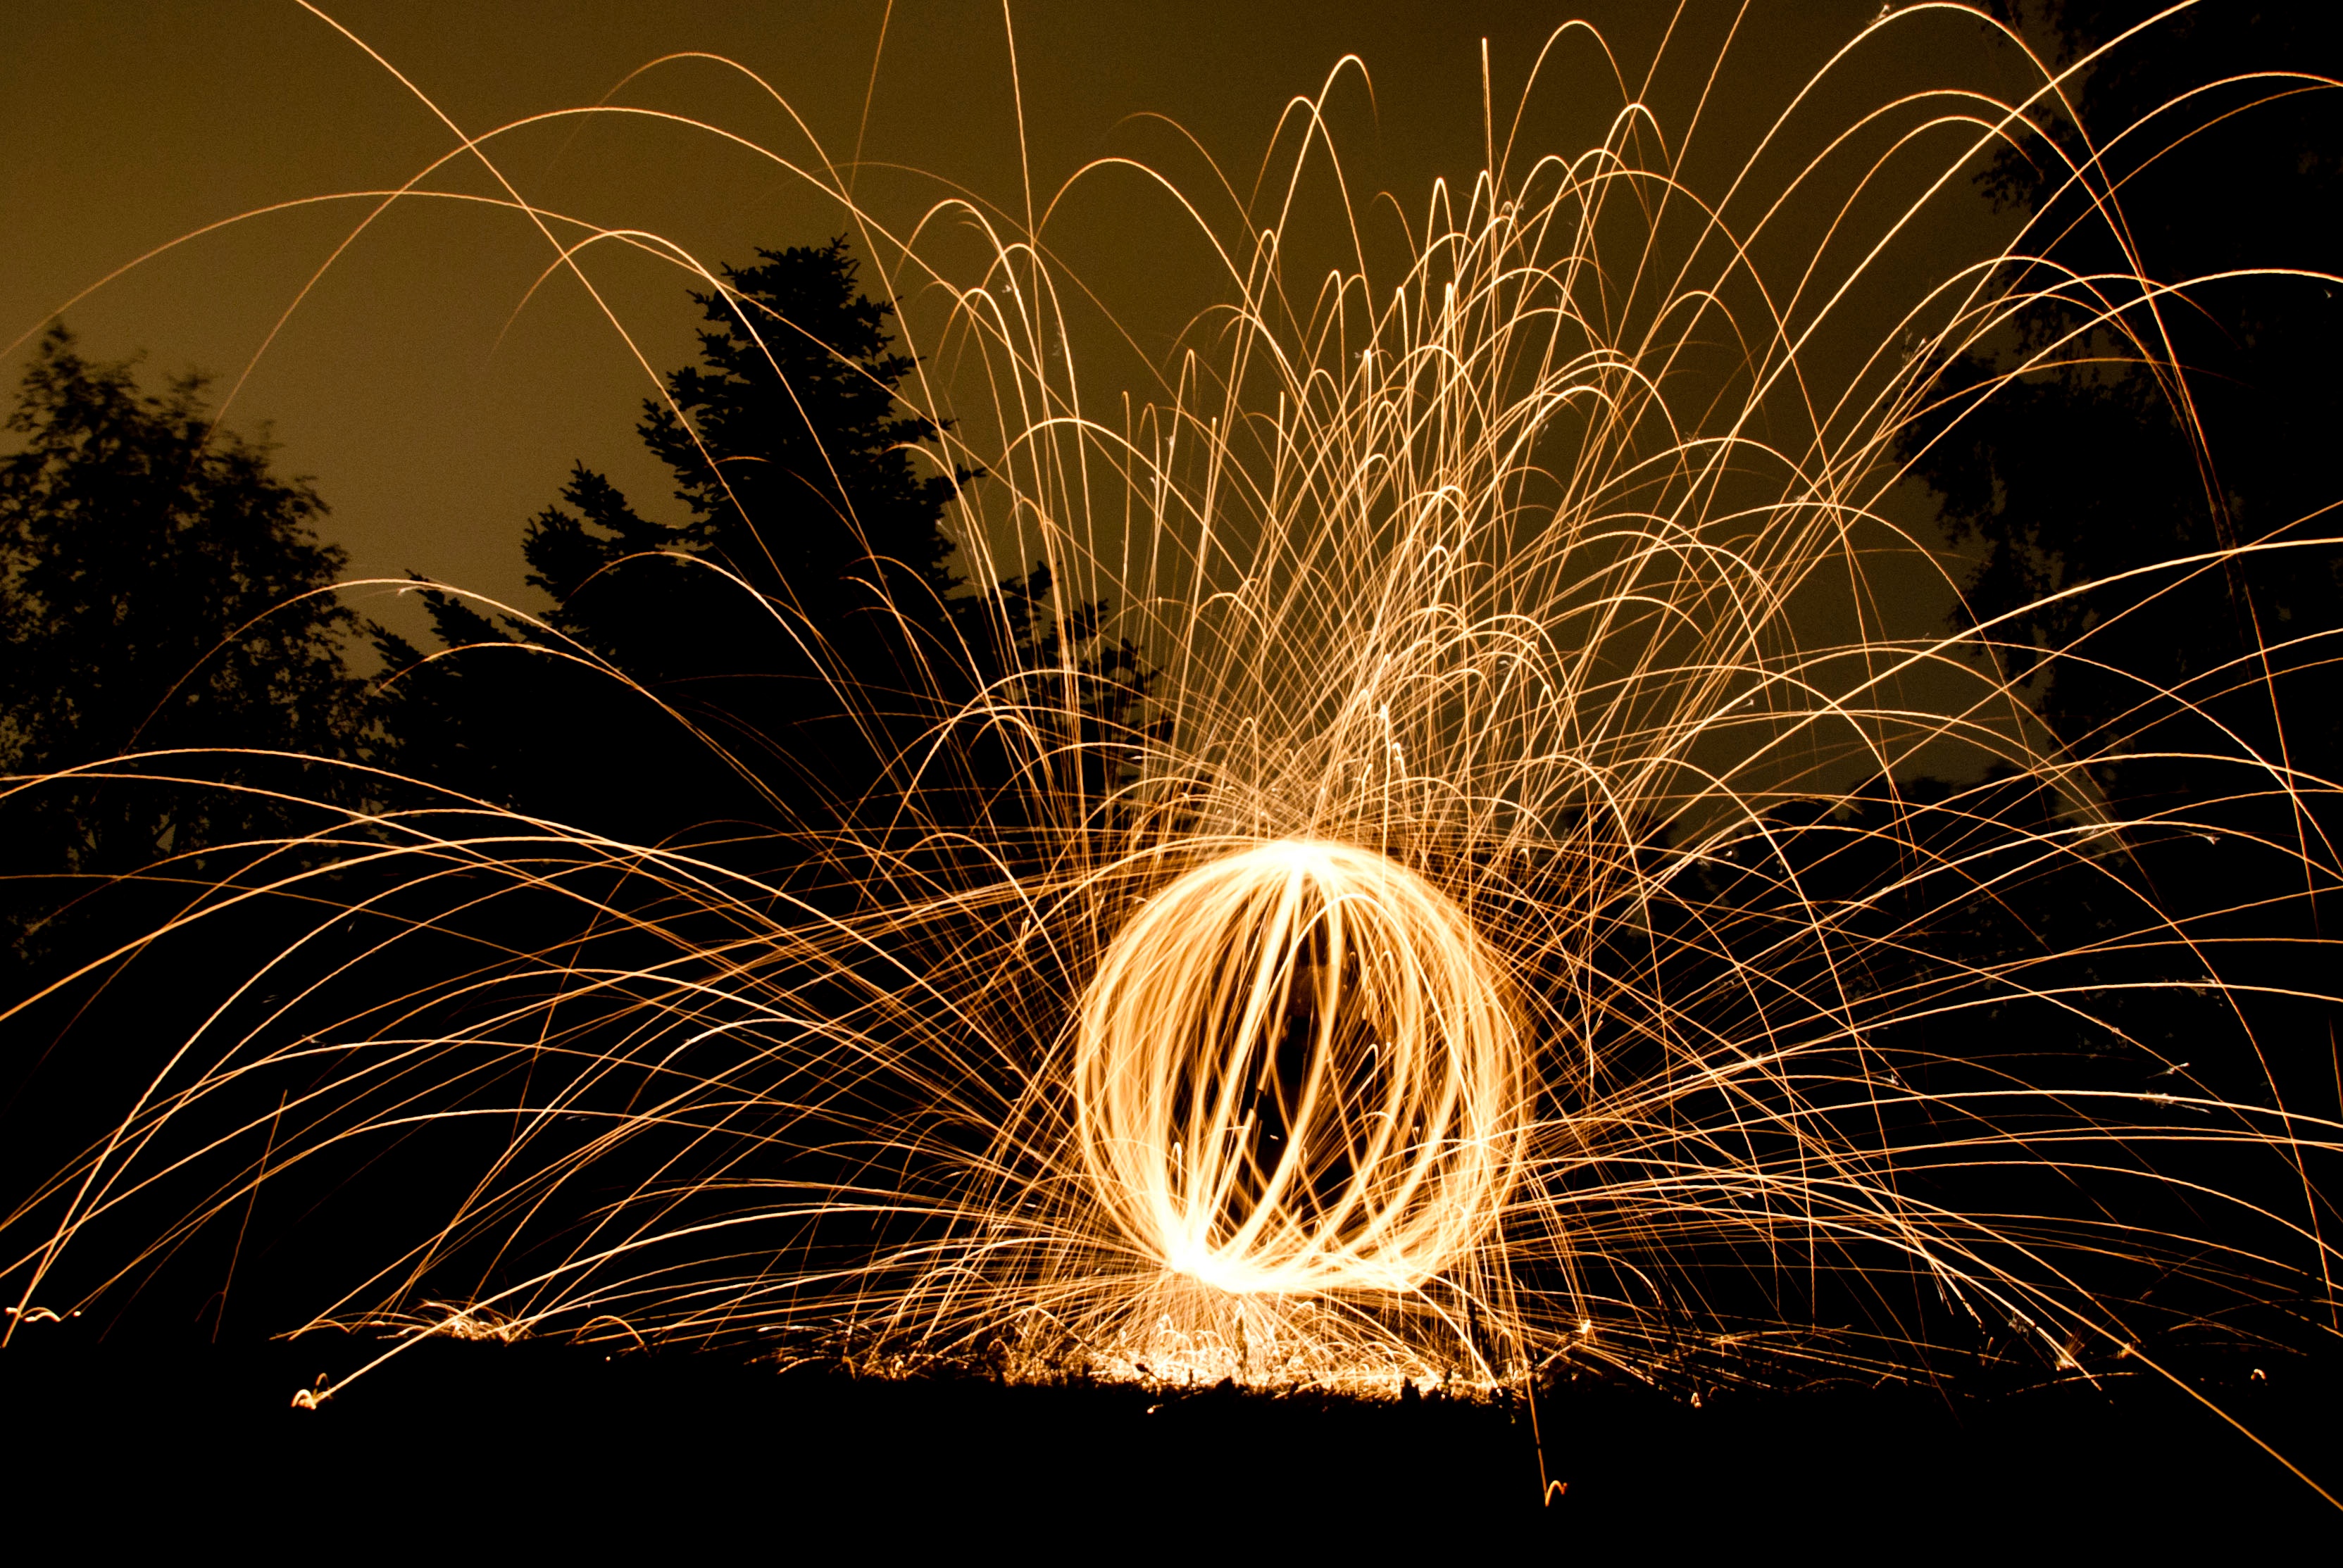
light, night, recreation, sparkler, darkness, lighting, fireworks, event, outdoor recreation